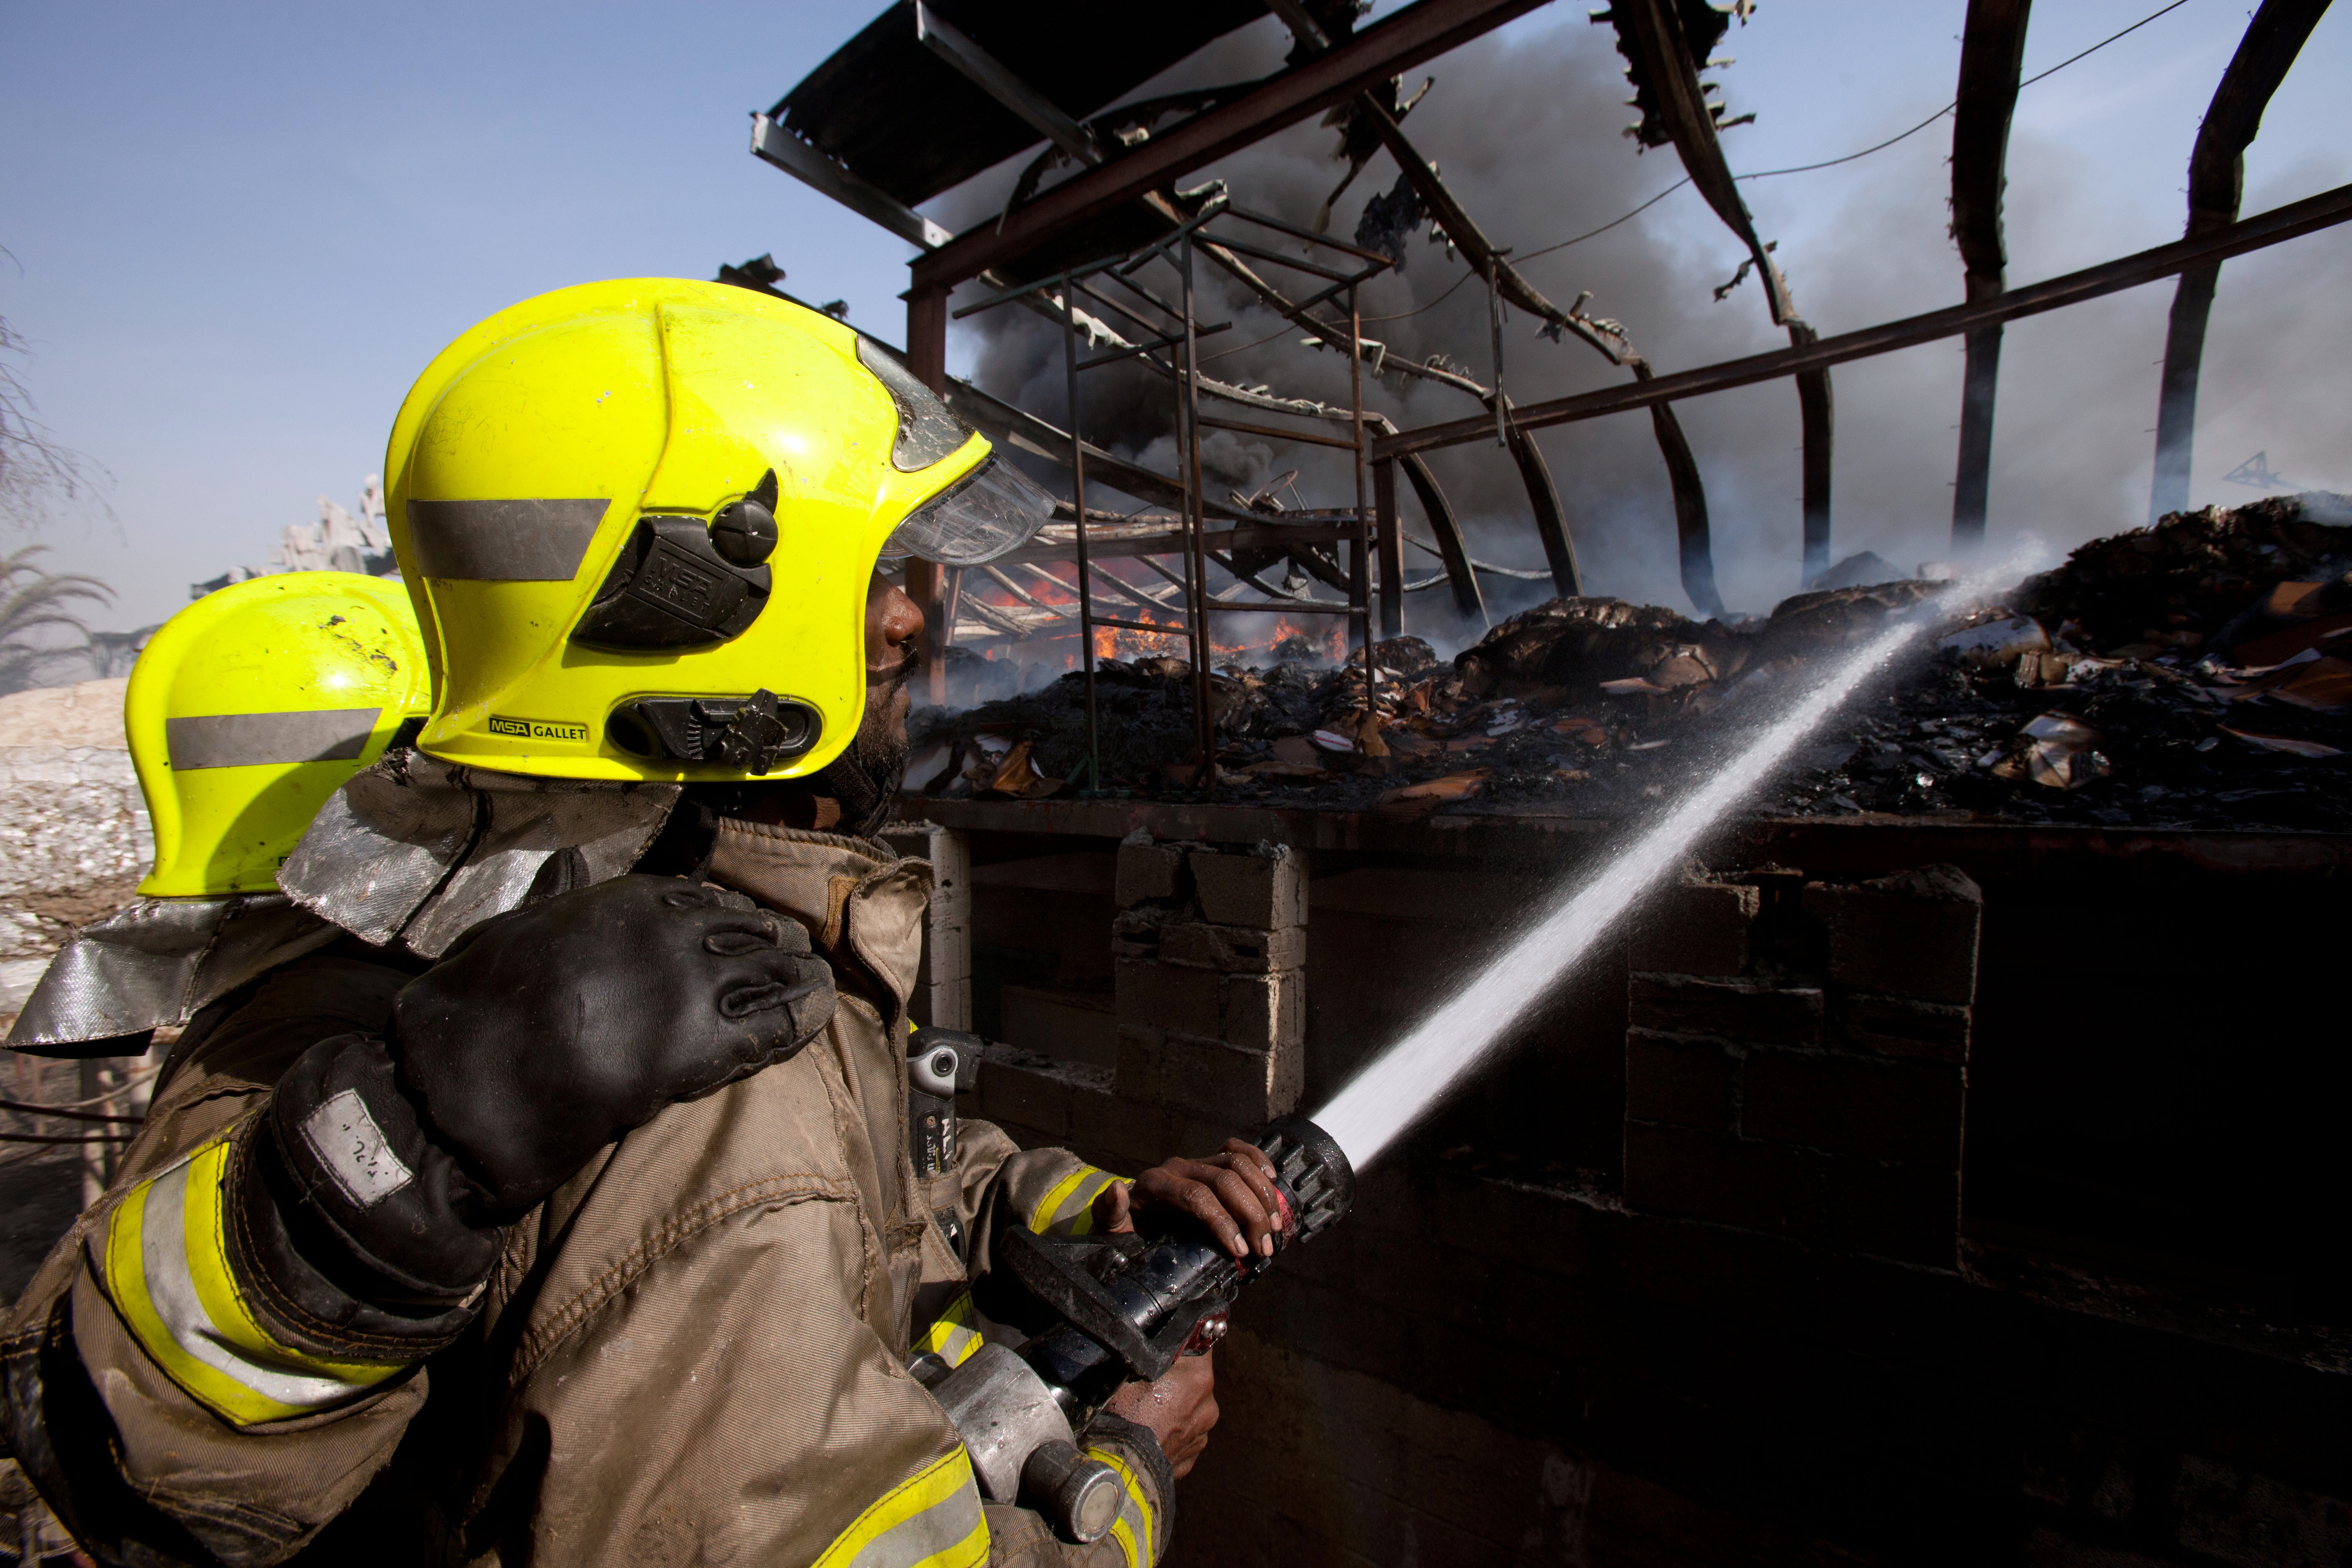
fire, burn, danger, emergency, firefighter, atmosphere of earth